Answer in natural language. Which point is closer to the camera taking this photo, point B  or point C? Choose between the following options: C or B
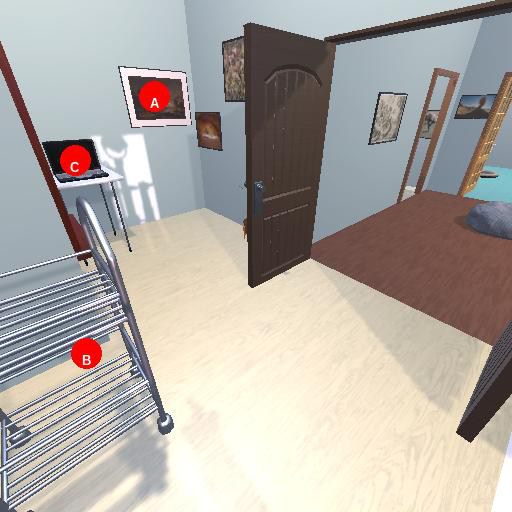
<answer>B</answer>